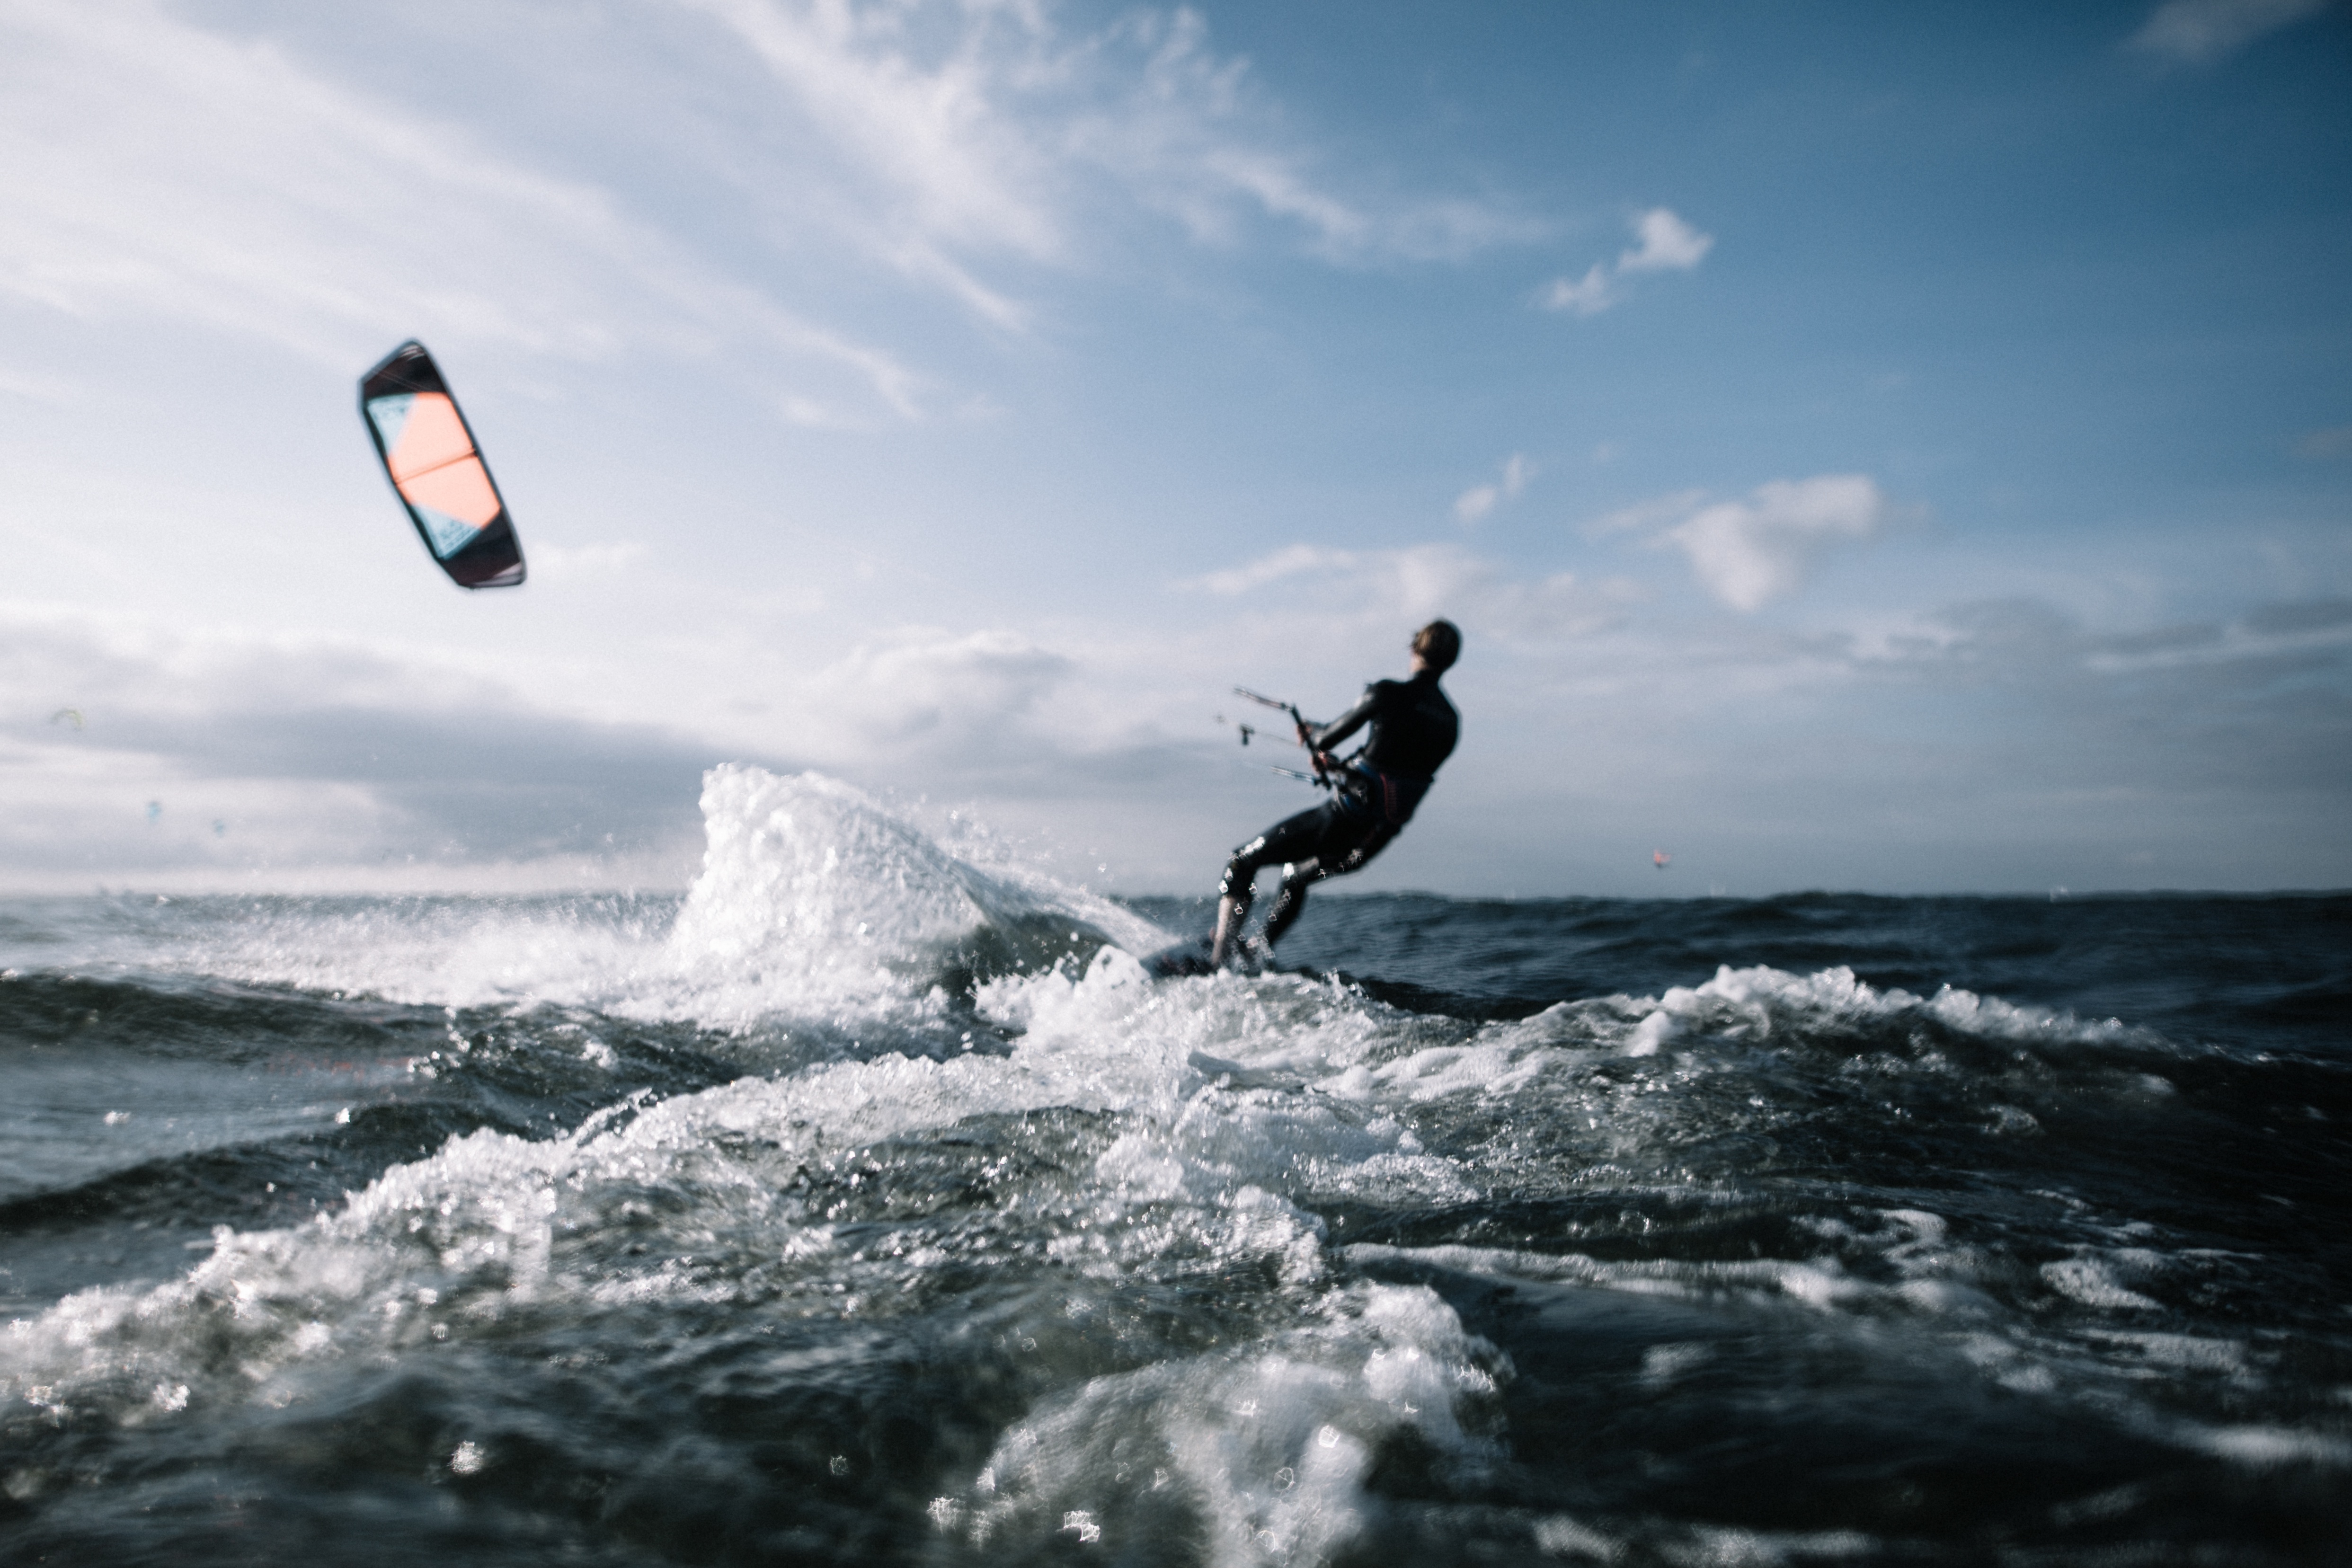
sea, water, ocean, sport, wave, wind, surfing, sailing, surfboard, extreme sport, sports, windsurfing, kitesurfing, water sport, windsports, wind wave, boardsport, surfing equipment and supplies, surface water sports, individual sports